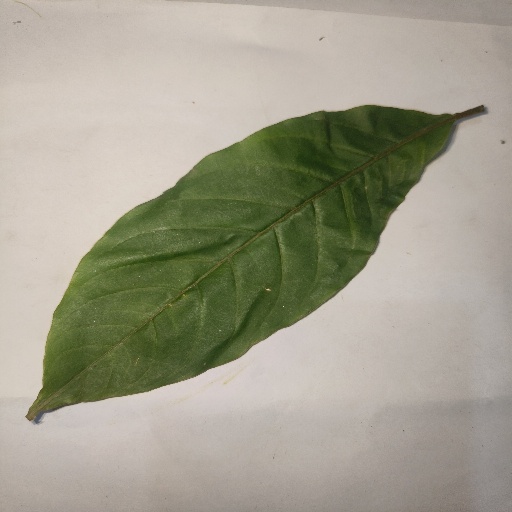
Species: HariTaki
Leaf condition: Healthy Leaf